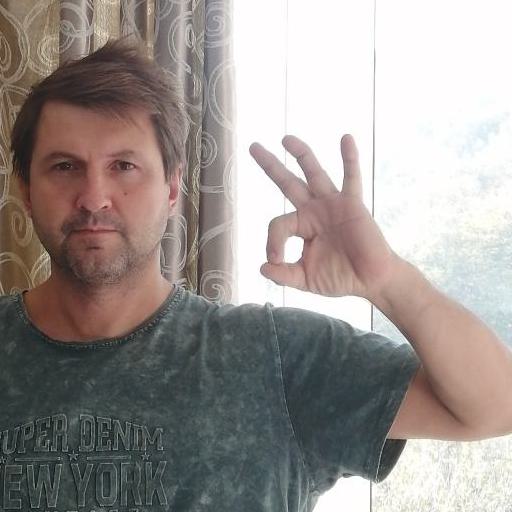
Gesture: ok